Dr. John Owen Campbell House

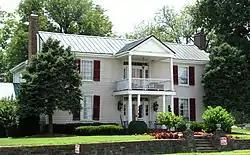
The Dr. John Owen Campbell House in 2010

The Dr. John Owen Campbell House is a historic house in Lebanon, Tennessee, United States. It was built from 1841 to 1843 for B. W. G. Winford. It was designed in the Greek Revival architectural style. It remained in the Winford family until 1906, when Winford's son-in-law, B. F. Lester, sold it to Dr. John Owen Campbell, the son of Tennessee Governor William Bowen Campbell. It was later acquired by Herbert C. Ruck. It has been listed on the National Register of Historic Places since December 8, 1980.